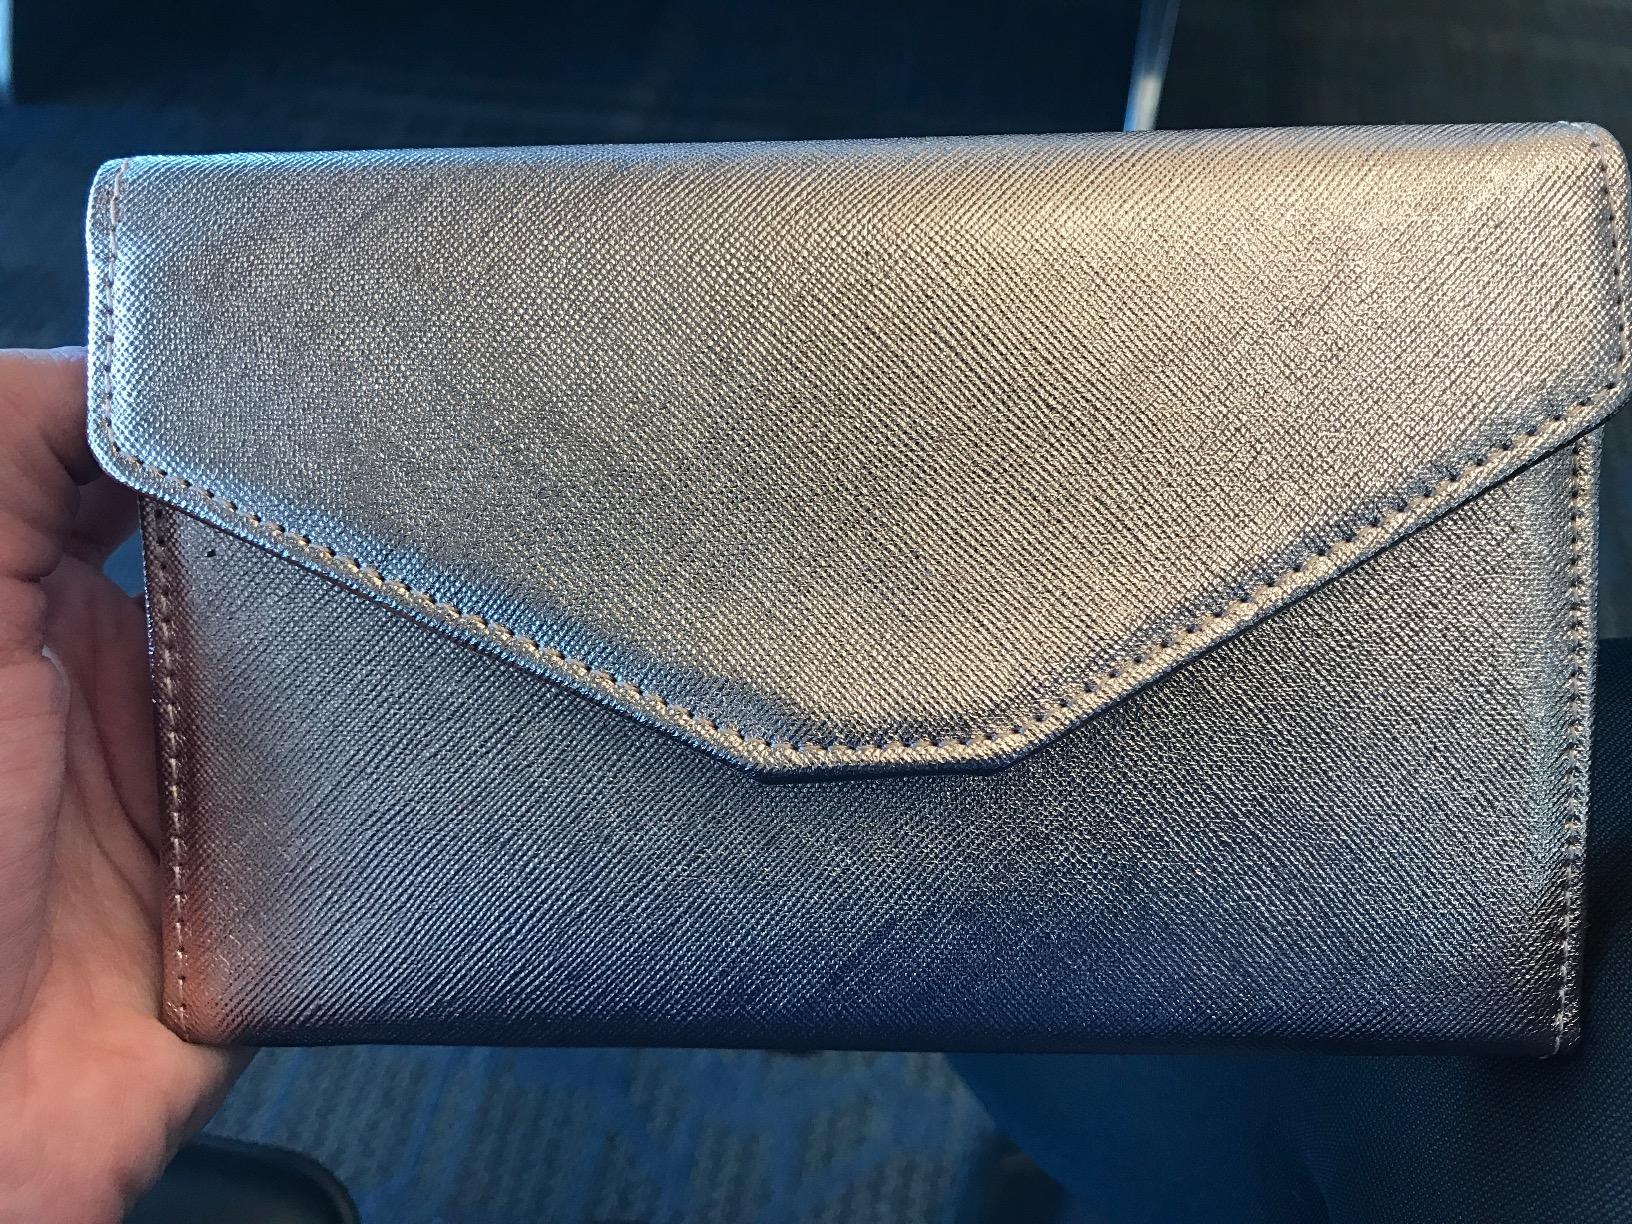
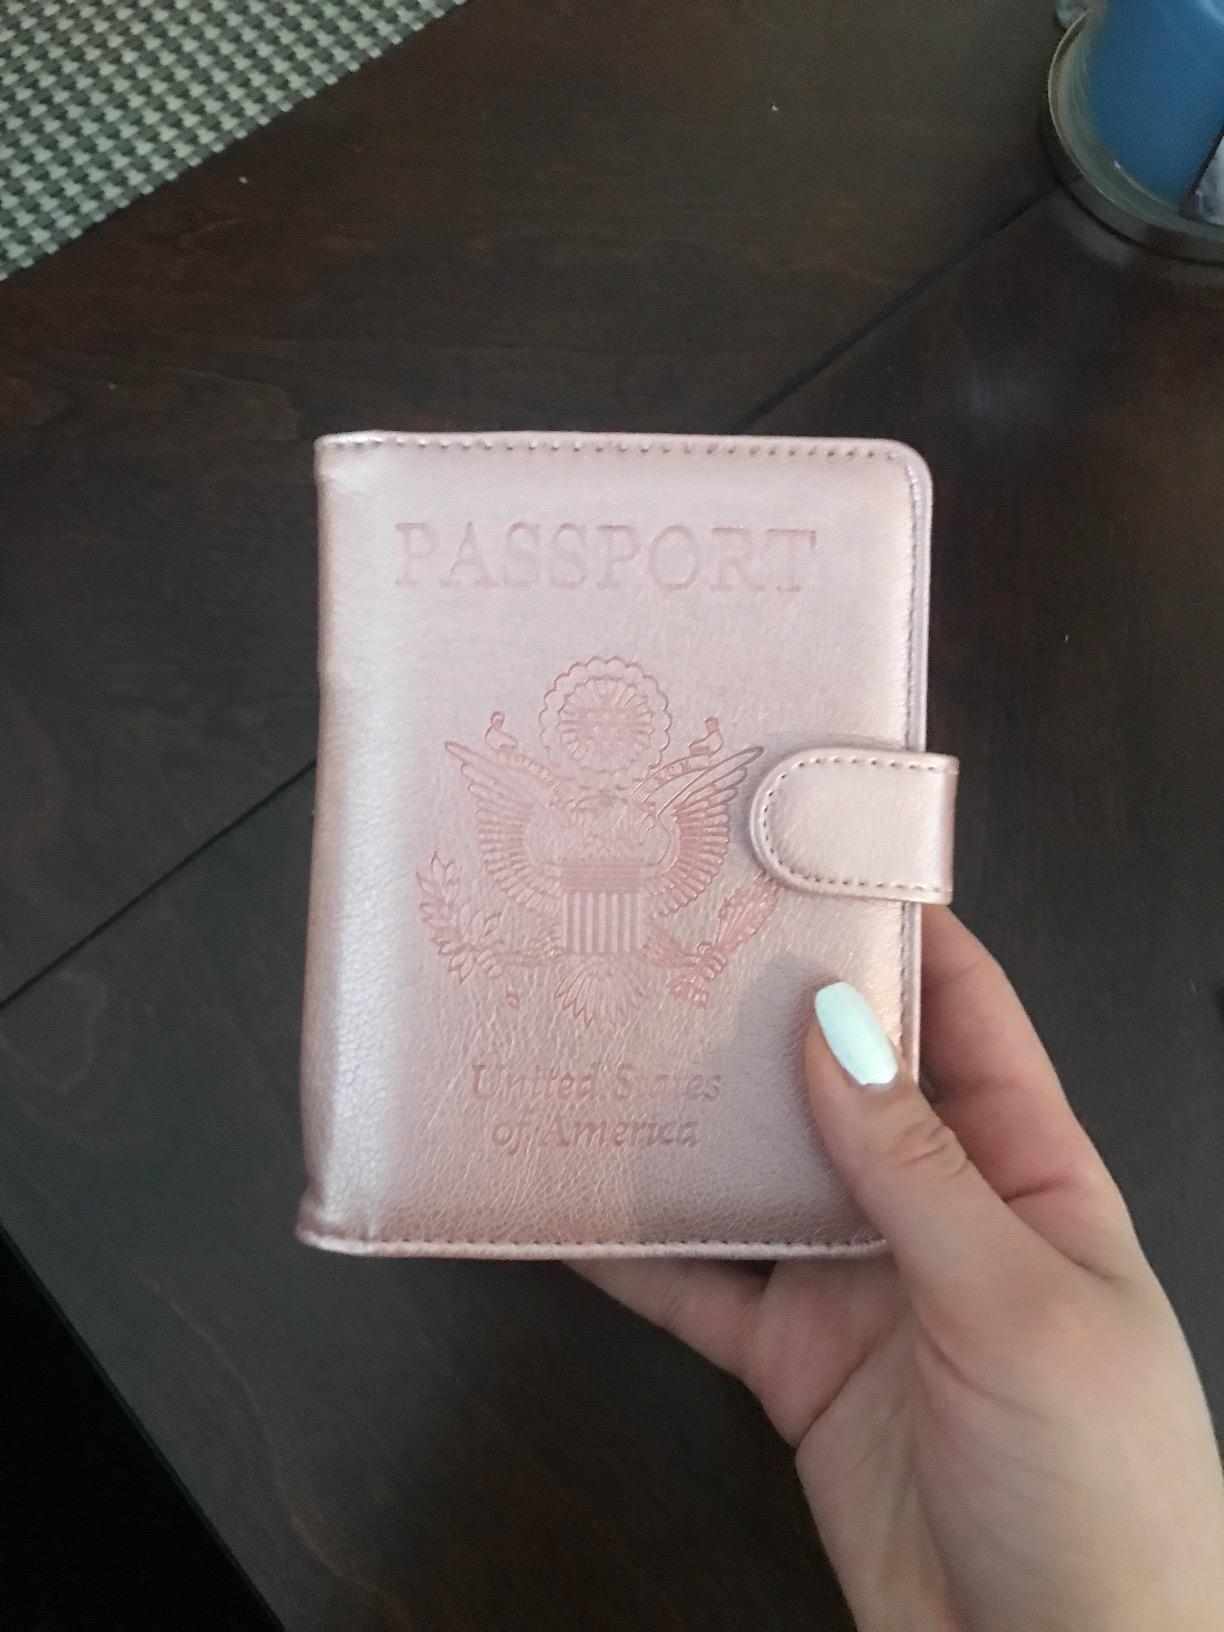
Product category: accessories_wallet
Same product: no